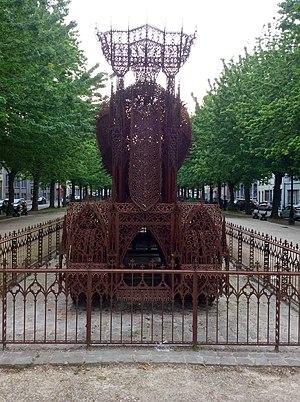
Cement Truck par Wim Delvoye, Quai au Foin, Bruxelles